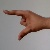
The image shows a hand gesture representing the letter 'Z' in Indian Sign Language.